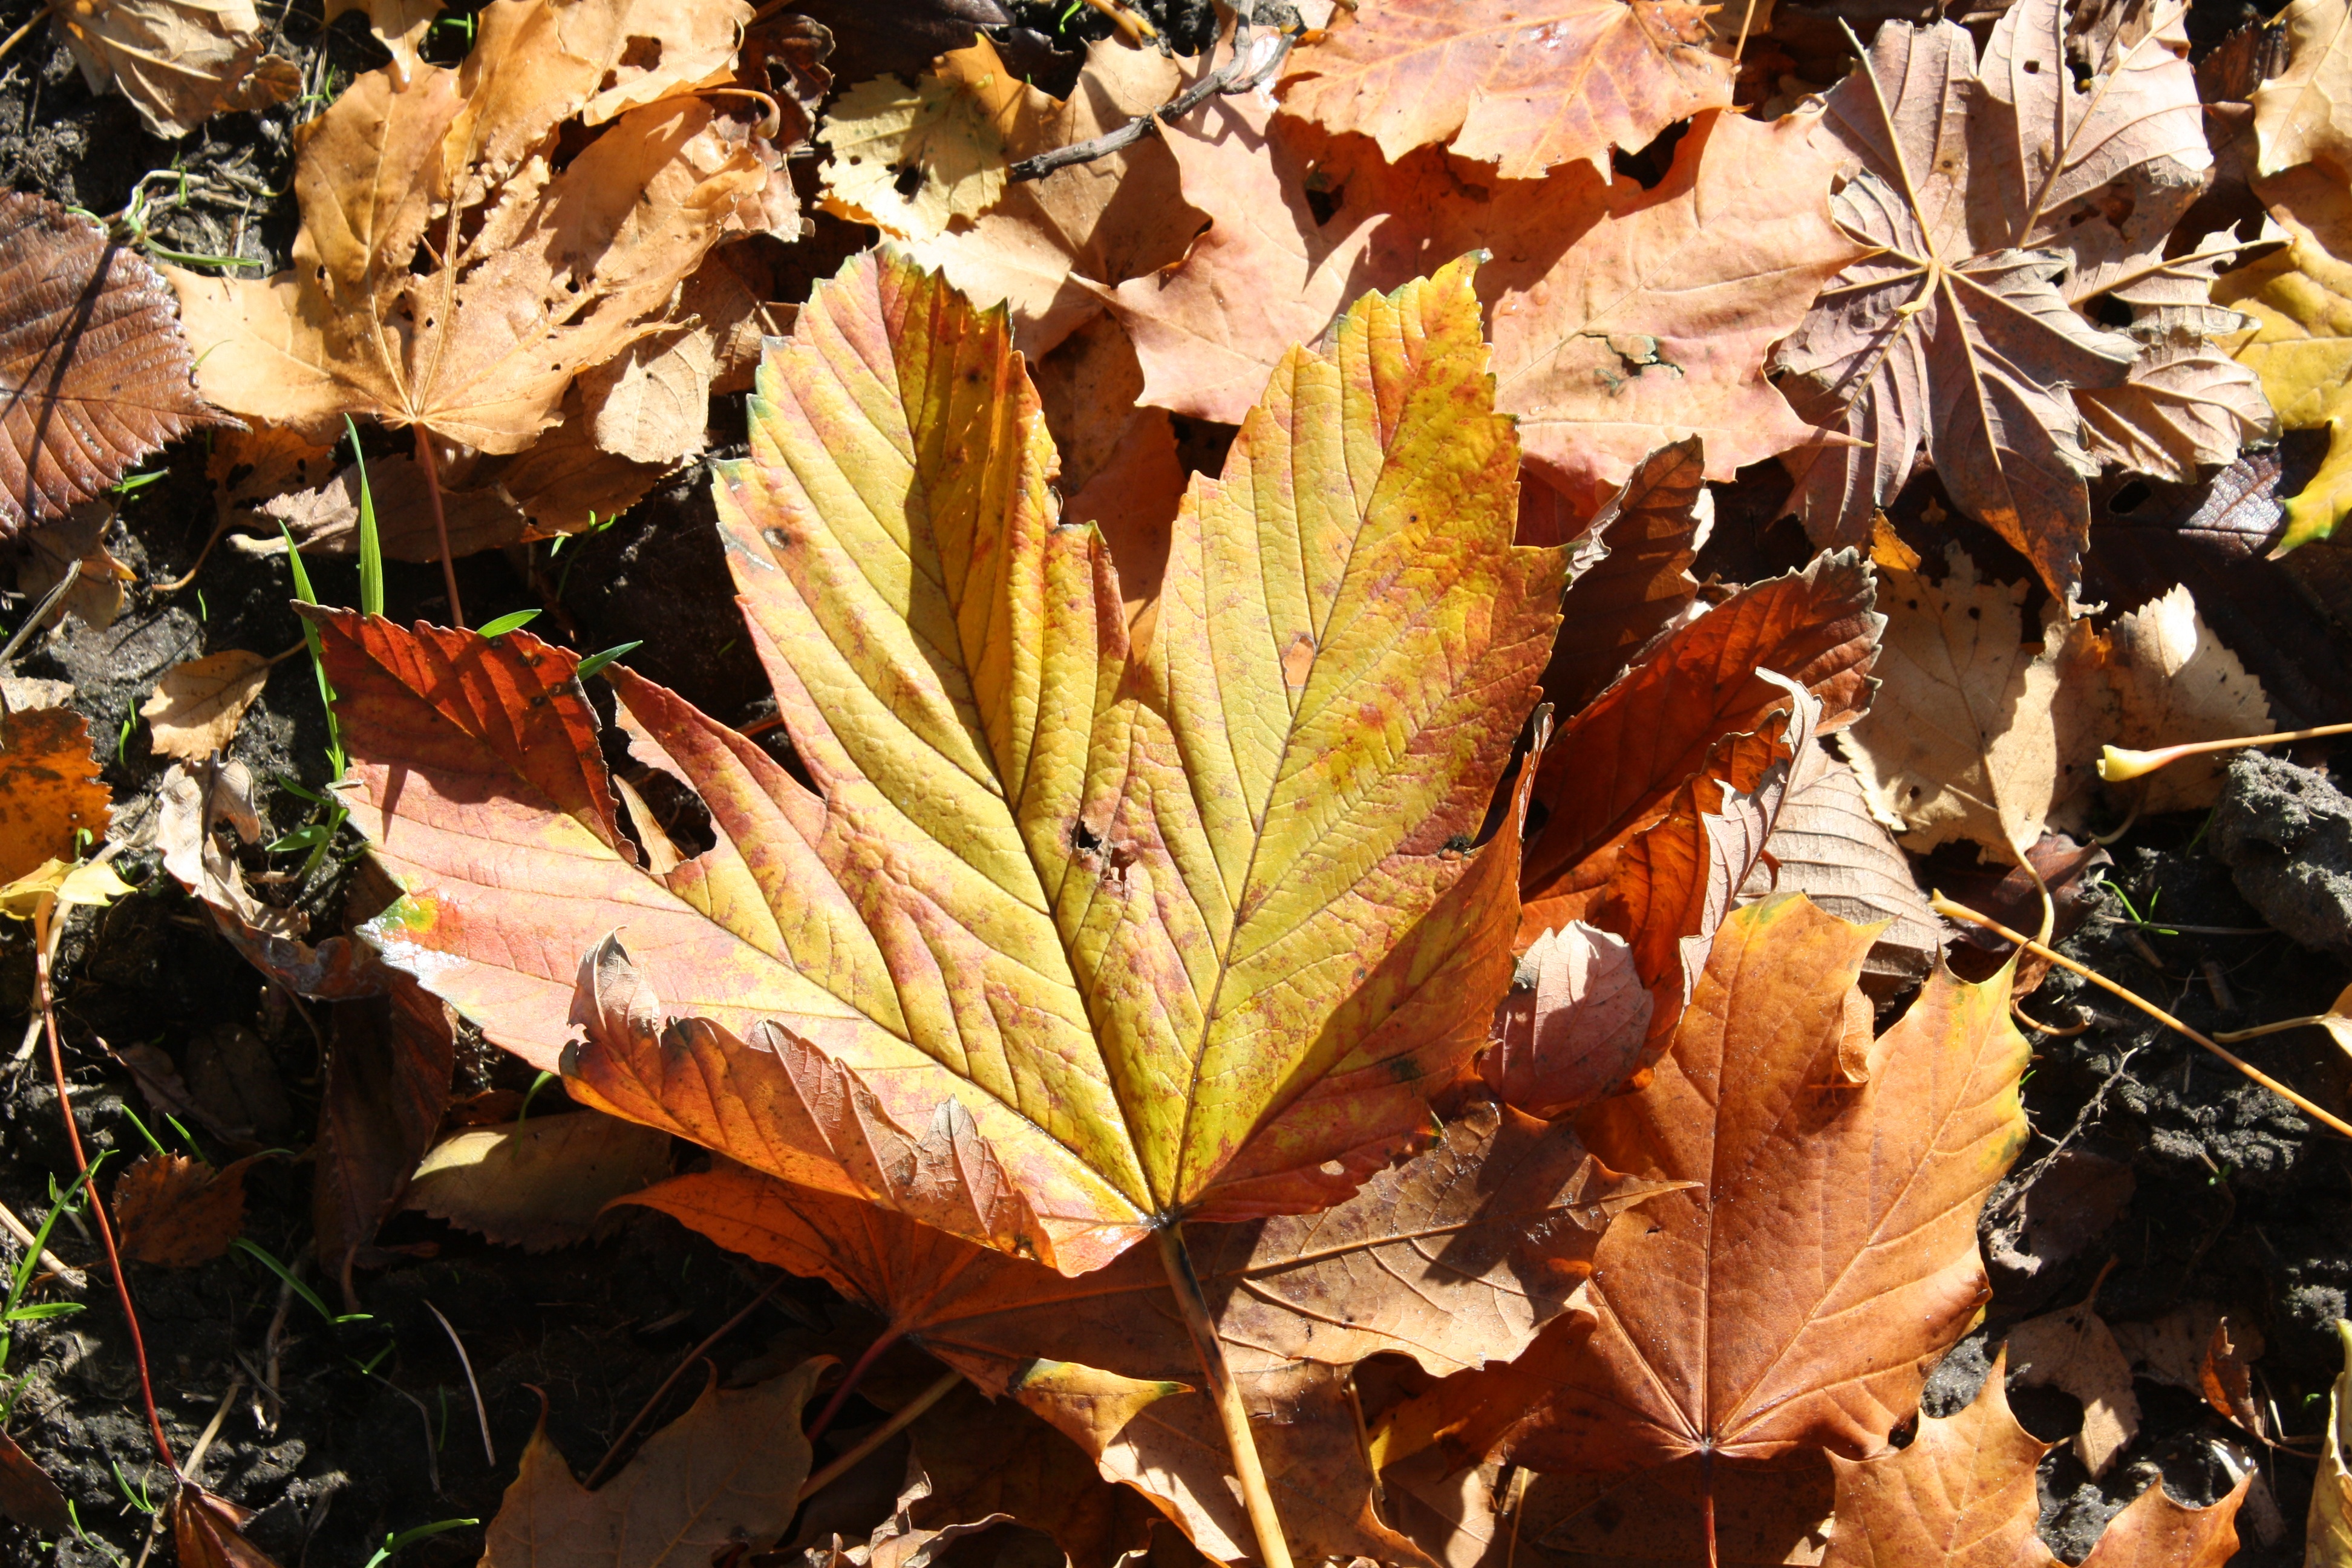
tree, nature, branch, plant, sunlight, leaf, flower, environment, orange, red, color, autumn, brown, botany, colorful, flora, season, maple, maple tree, maple leaf, leaves, september, gold, shrub, deciduous, november, october, autumn leaves, flowering plant, woody plant, land plant